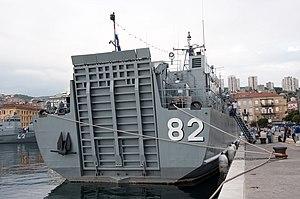
Le Krka (DBM-82) est un navire de guerre de la flotte de la marine militaire croate. Selon la classification, il s'agit d'une embarcation de débarquement et un mouilleur de mines de la classe Cetina. Il s'agit en fait de la classe Silba de l'ancienne Armée populaire yougoslave. Le navire a été construit au chantier naval Brodosplit-Brodogradilište specijalnih objekata à Split et lancé en 1994. Il à rejoint la flotte militaire croate l'année suivante.